Bastille station (Paris Métro)

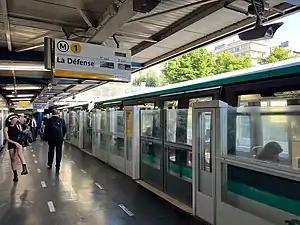
Line 1 platforms.

Bastille is a station on Line 1, Line 5 and Line 8 of the Paris Métro. Located under the Place de la Bastille and near the former location of the Bastille, it is situated on the border of the 4th, 11th and 12th arrondissement.